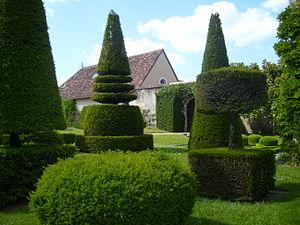
Cette liste de parcs et jardins publics de France recense l'ensemble des jardins publics, parcs publics et espaces verts appartenant aux collectivités territoriales de France. Les parcs et jardins appartenant à des institutions ou des établissements publics français figurant dans cette liste sont des propriétés privées.
Azay-le-Ferron est une commune française située dans le département de l'Indre, en région Centre-Val de Loire.
Le château d'Azay-le-Ferron est un château français de la Renaissance, situé sur le territoire de la commune d'Azay-le-Ferron, dans le département de l'Indre, en région Centre-Val de Loire.